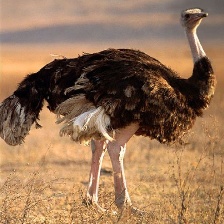
Species: OSTRICH
Scientific name: STRUTHIO CAMELUS